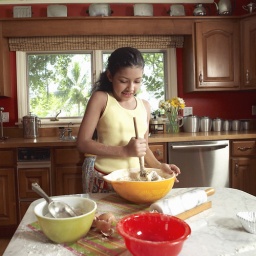
Multi racial young girl mixesIng ingredients in bowl with kitchen in the background